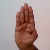
The image shows a hand gesture representing the letter 'B' in Indian Sign Language.